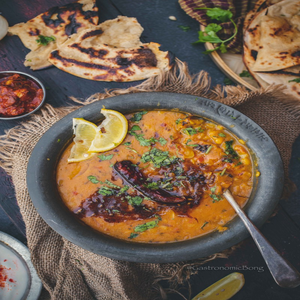
Dish: dal